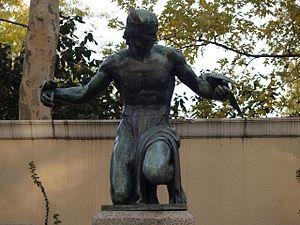
Saint-Louis est une ville indépendante du Missouri, deuxième plus grande ville de cet État américain du Midwest après Kansas City, et un important port sur le Mississippi. Elle est située à la limite orientale de l'État, à 418 km au sud-sud-ouest de Chicago.